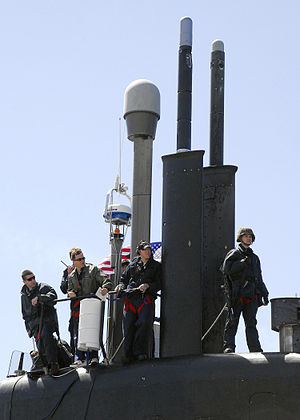
Undervandsbåd / Orientering
Besætningen i tårnet på atomubåd af Los Angeles-klassen med ubådens master.
En undervandsbåd, ofte benævnt ubåd, er et fartøj til sejlads på og under vandoverfladen. Undervandsbåde findes i mange typer, til militære, videnskabelige og andre formål. Den første undervandsbåd så dagens lys i 1600-tallet, men der gik mange år, før skibstypen så småt begyndte at få en praktisk anvendelse. De første undervandsbåde havde et militært formål, men først under 1. Verdenskrig fik de en reel betydning.